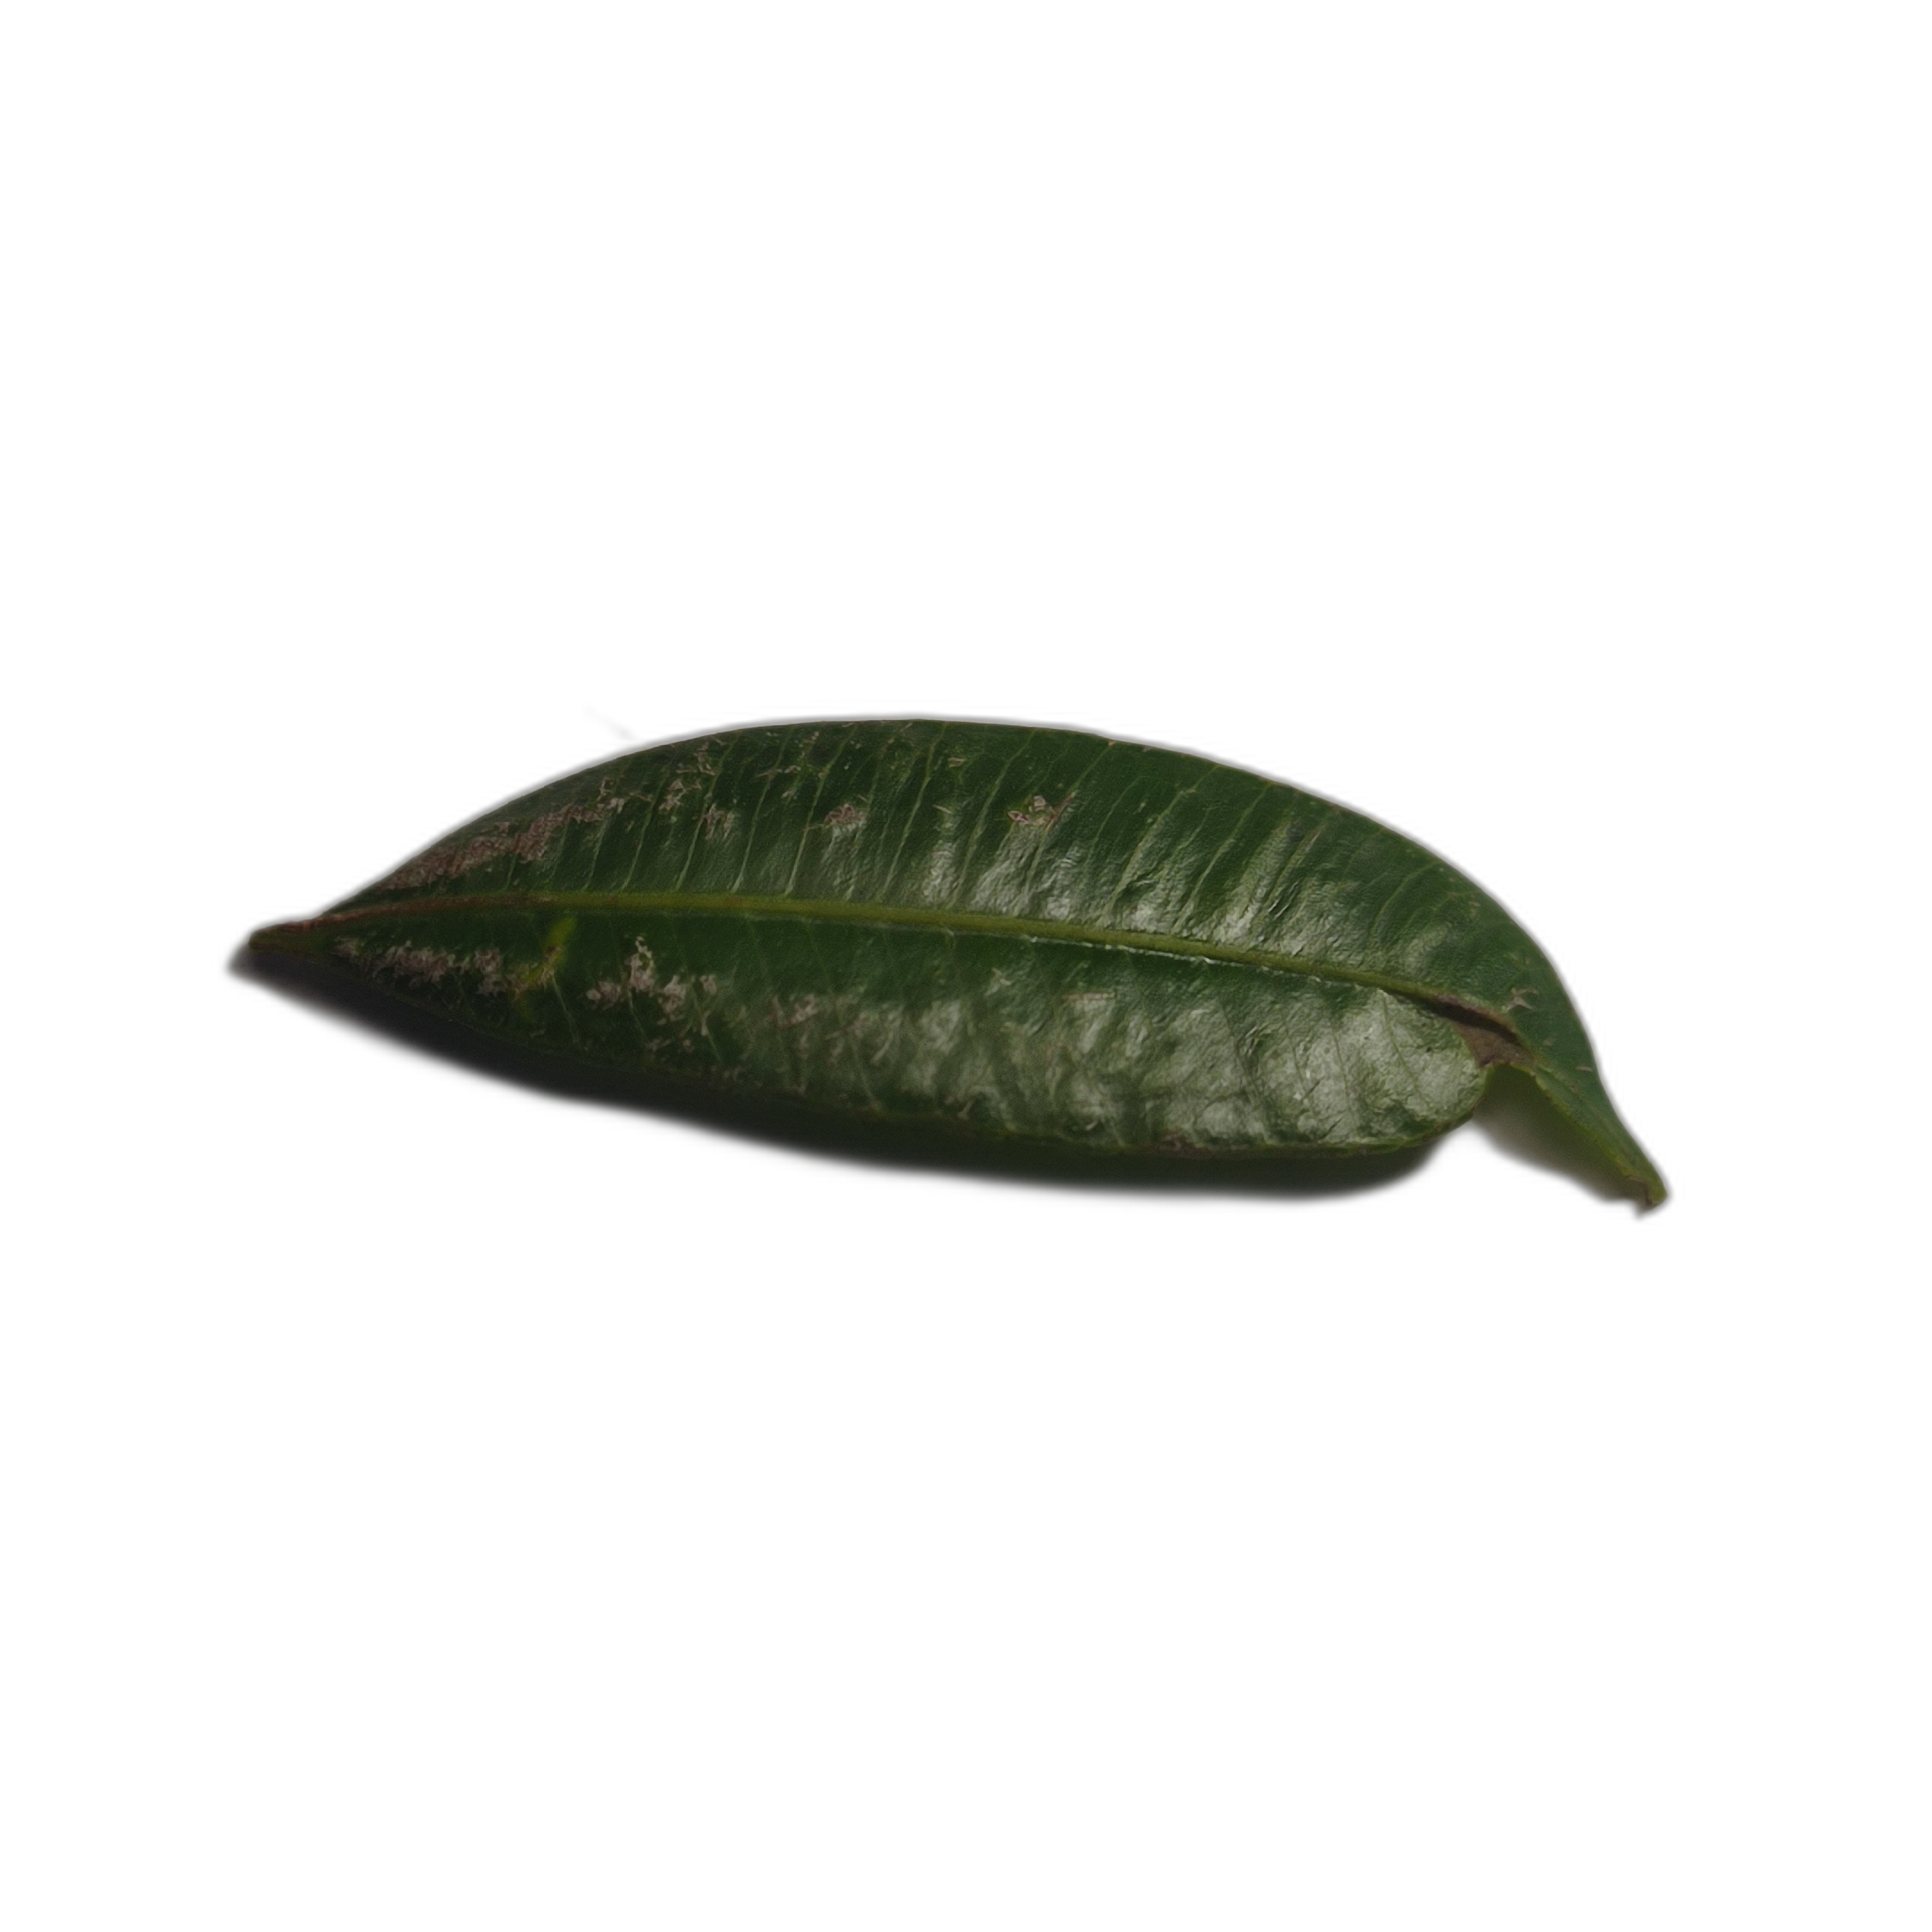
Label: healthy